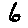
Label: 6